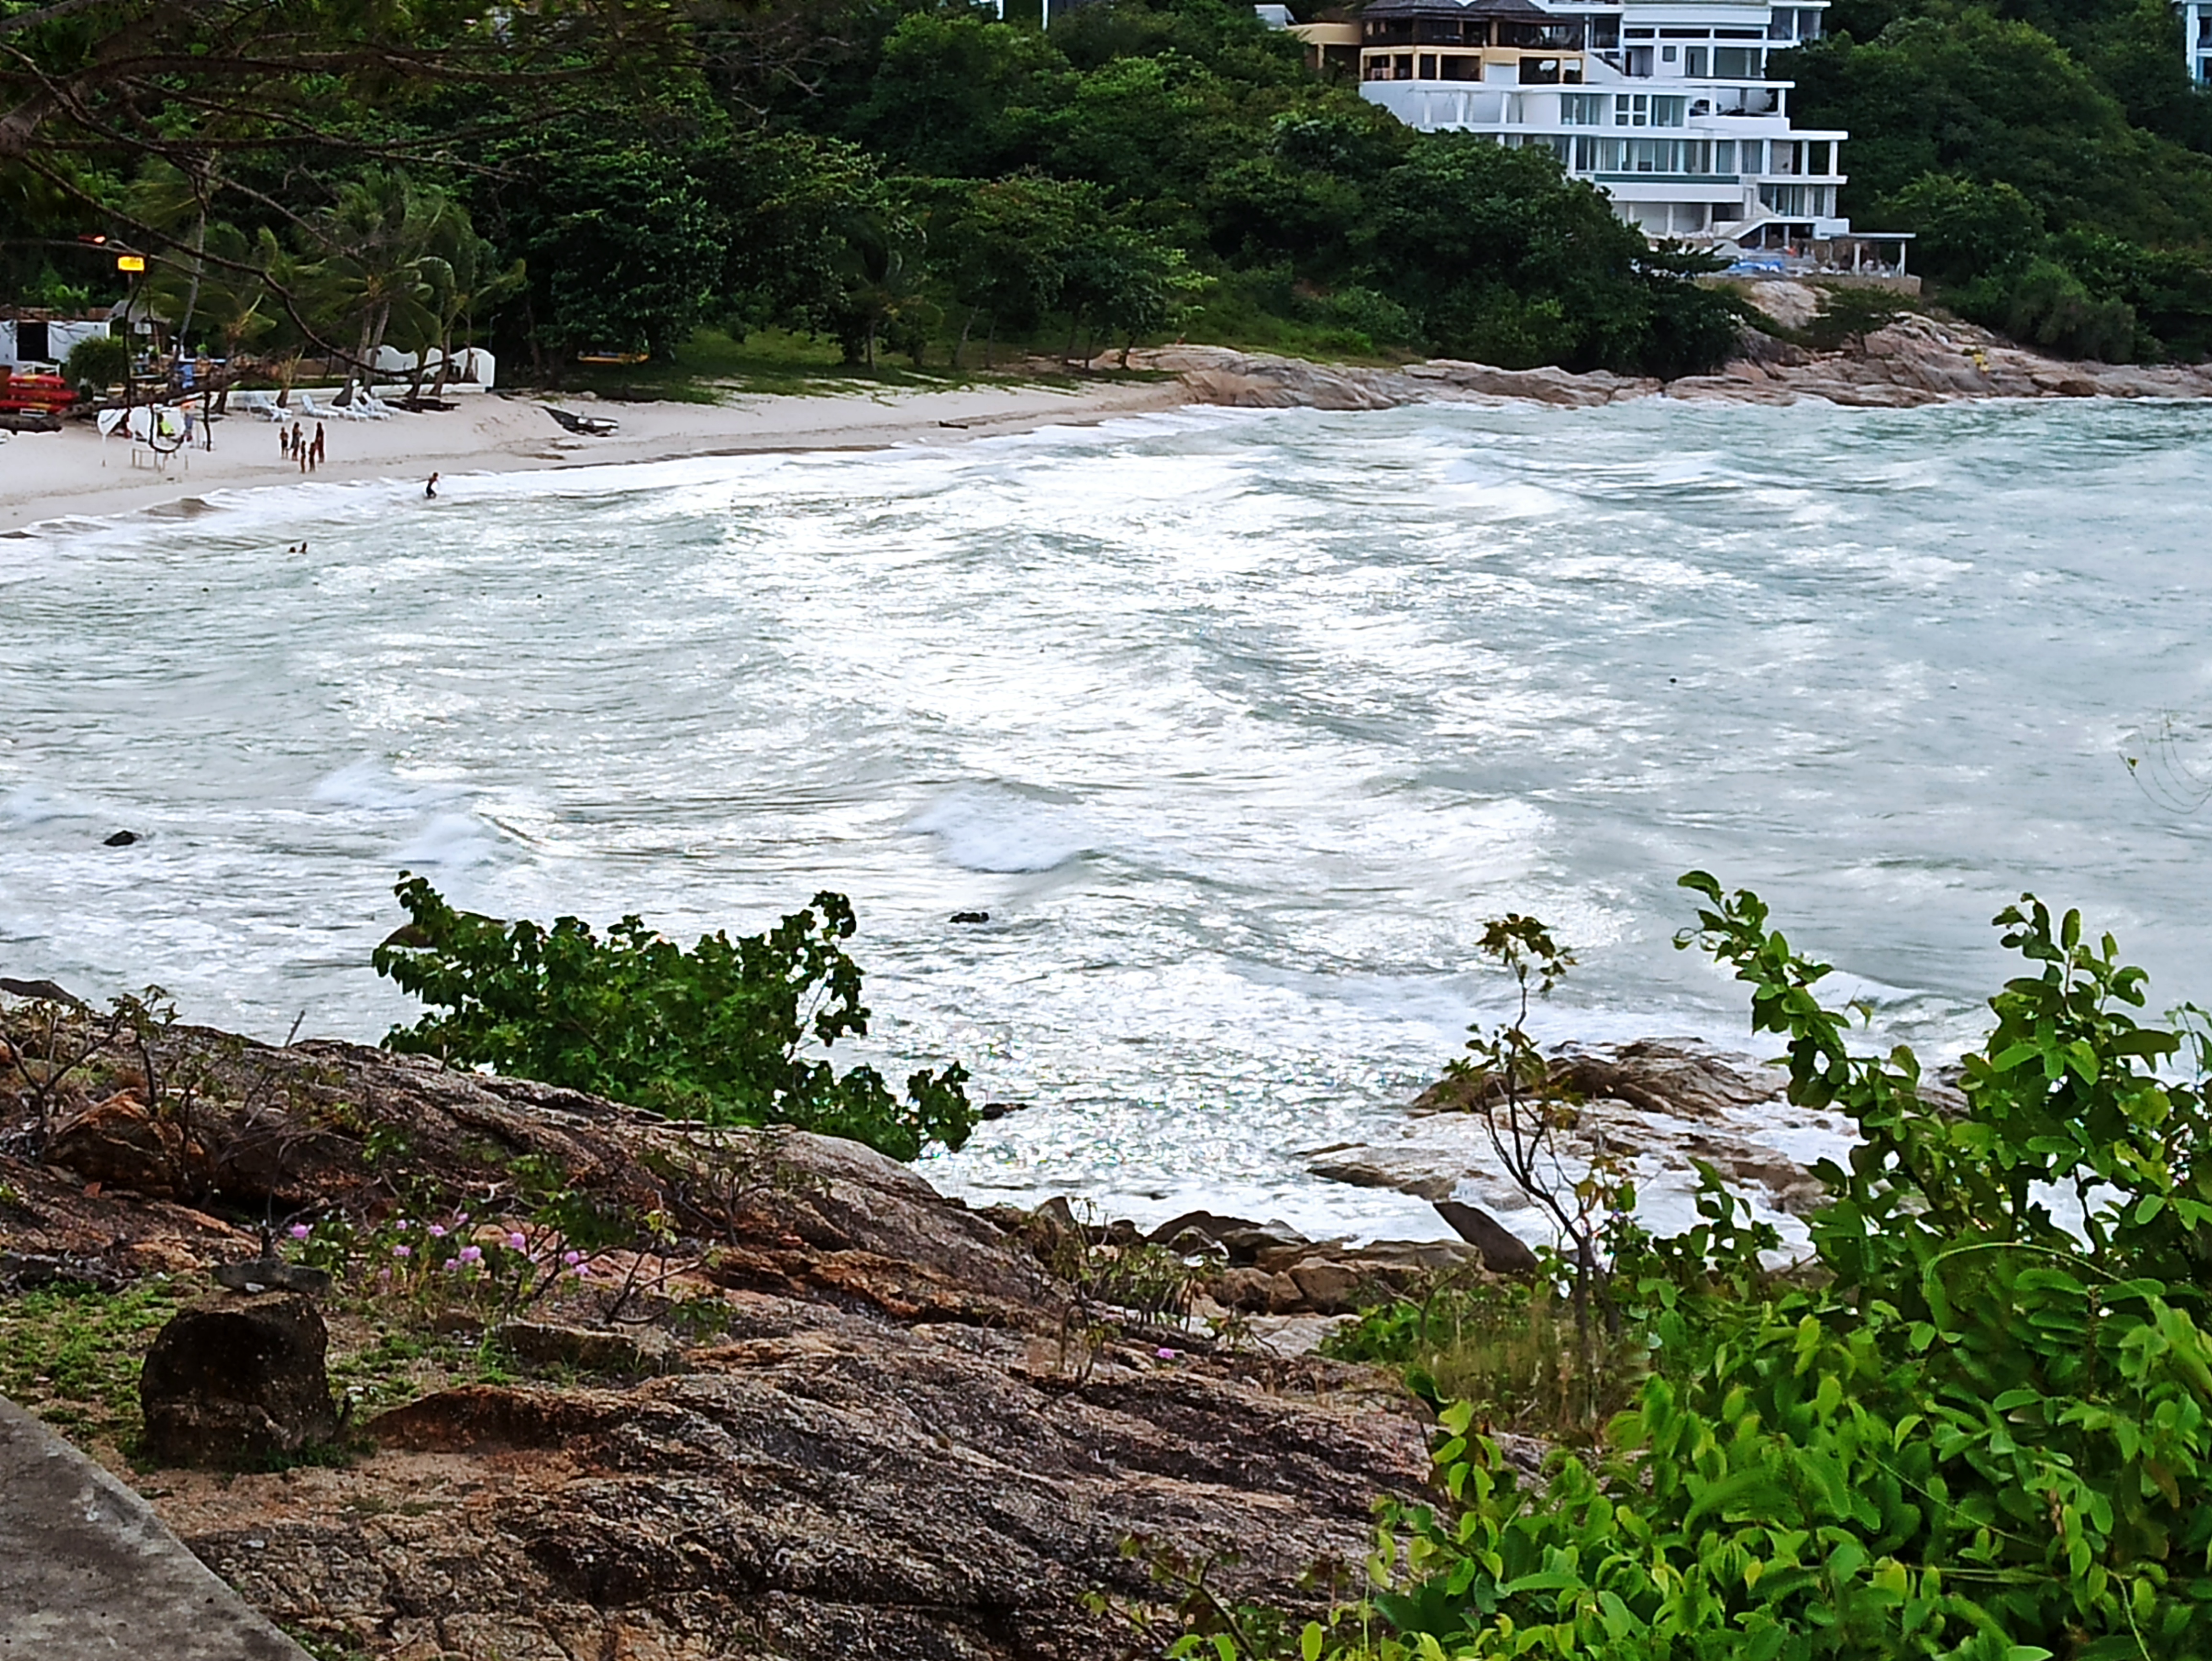
sea, grass, greenery, stones, landscape, panorama, rock, waves, sun, house, building, tropics, thailand, water, plant, water resources, tree, body of water, natural landscape, fluvial landforms of streams, coastal and oceanic landforms, watercourse, vegetation, biome, beach, bank, lake, wind wave, geological phenomenon, shore, leisure, headland, coast, wind, rapid, ocean, nature reserve, wave, palm tree, bay, stream, sand, cove, reservoir, jungle, inlet, caribbean, soil, vacation, promontory, mountain river, tide, floodplain, river